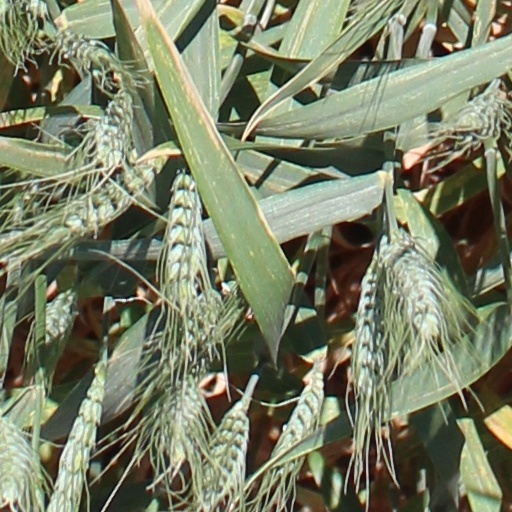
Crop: wheat